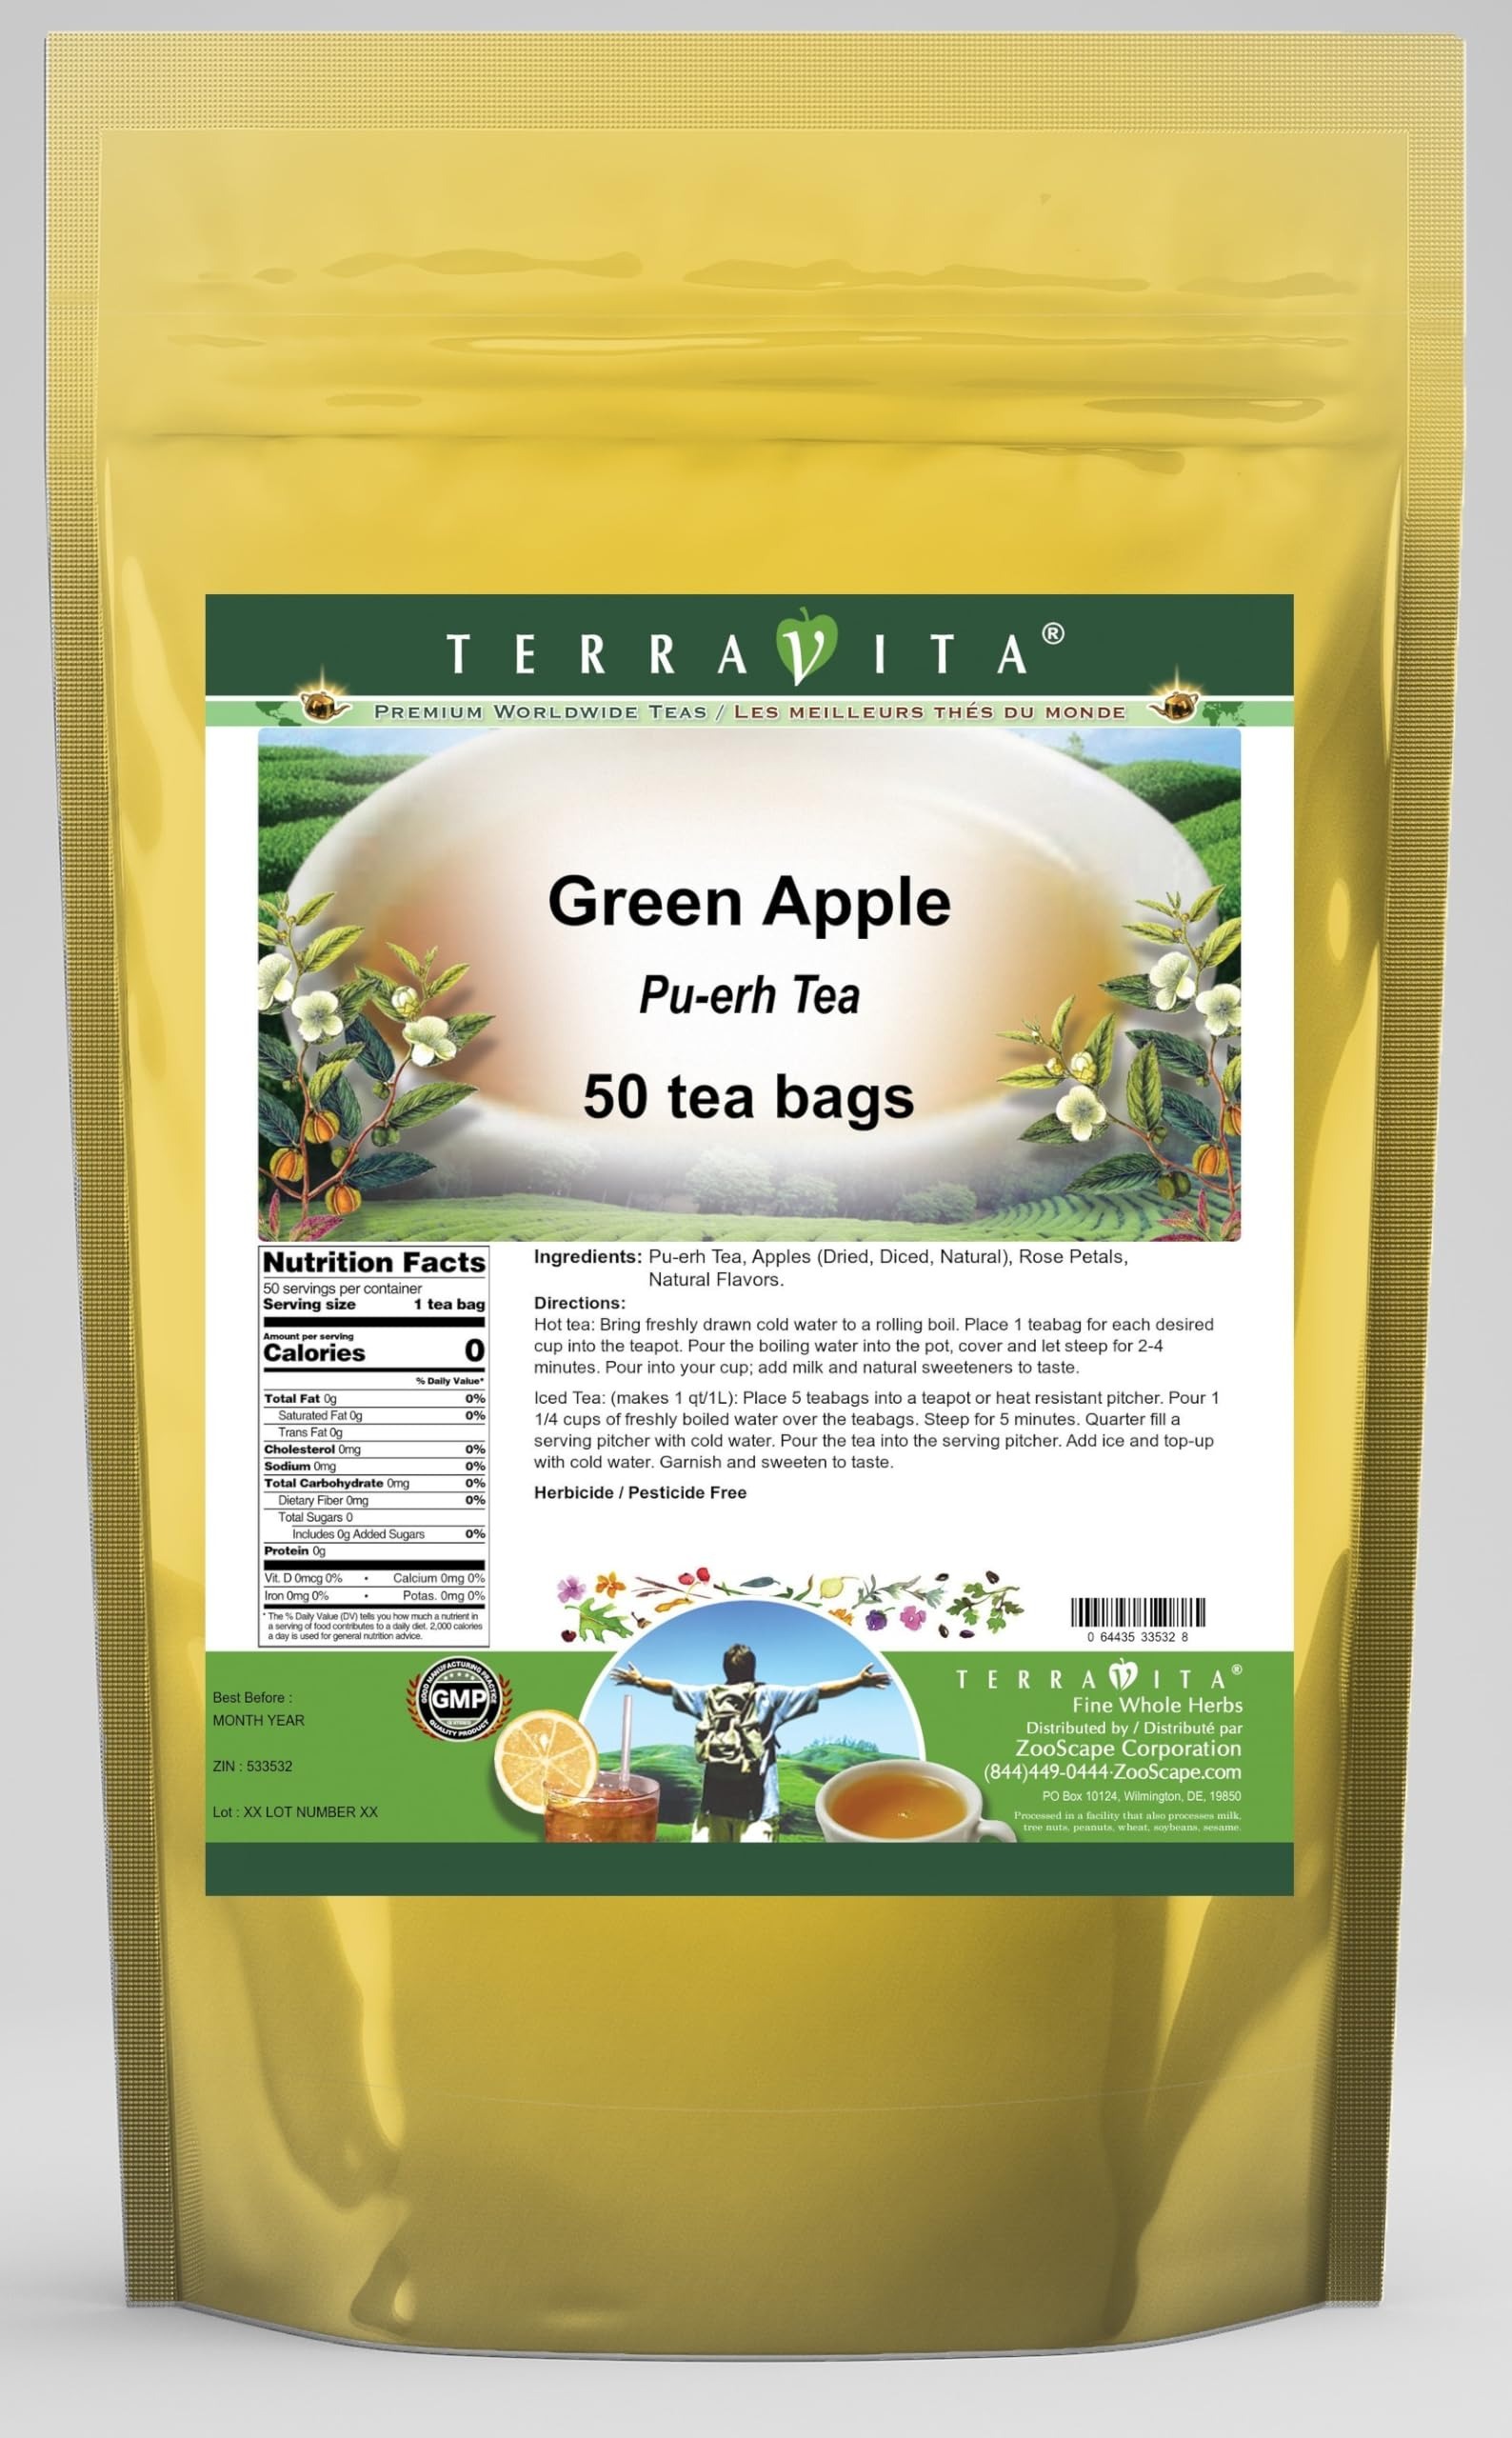
Item Name: Green Apple Pu-erh Tea (50 tea bags, ZIN: 533532) - 3 Pack
Bullet Point 1: Our Green Apple Pu-erh Tea is a terrific flavored Pu-erh tea with Dried Apples (Diced, Natural) and Rose Petals that you can enjoy again and again! You will really enjoy the special Green Apple aroma and taste! - Ingredients: Pu-erh tea, Dried Apples (Diced, Natural), Rose Petals and Natural Green Apple Flavor.
Bullet Point 2: No fillers.
Bullet Point 3: Manufacturer: TerraVita
Bullet Point 4: Size: 50 tea bags
Bullet Point 5: Pu-erh Tea Bags - Packed in a convenient upright pouch!
Product Description: Our Green Apple Pu-erh Tea is a terrific flavored Pu-erh tea with Dried Apples (Diced, Natural) and Rose Petals that you can enjoy again and again! You will really enjoy the special Green Apple aroma and taste! - Ingredients: Pu-erh tea, Dried Apples (Diced, Natural), Rose Petals and Natural Green Apple Flavor. - Hot tea brewing method: Bring freshly drawn cold water to a rolling boil. Place 1 teabag for each desired cup into the teapot. Pour the boiling water into the pot, cover and let steep for 2-4 minutes. Pour into your cup; add milk and natural sweeteners to taste. - Iced tea brewing method: (to make 1 liter/quart): Place 5 teabags into a teapot or heat resistant pitcher. Pour 1 1/4 cups of freshly boiled water over the teabags. Steep for 5 minutes. Quarter fill a serving pitcher with cold water. Pour the tea into the serving pitcher. Add ice and top-up with cold water. Garnish and sweeten to taste. - TerraVita is an exclusive line of premium-quality, natural source products that use only the finest, purest and most potent ingredients found around the world. TerraVita is hallmarked by the highest possible standards of purity, potency, stability and freshness. All of our products are prepared with the highest elements of quality control, from raw materials through the entire manufacturing process, up to and including the moment that the bottles or bags are sealed for freshness and shipped out to you. Our highest possible standards are certified by independent laboratories and backed by our personal guarantee. - TerraVita exists to meet and ensure your family's health and wellness without the harmful effects of chemicals and health products. We strive to make all of our products affordable and reliable and are constantly searching the market to maintain our affordab
Value: 150.0
Unit: Count

Price: 57.7